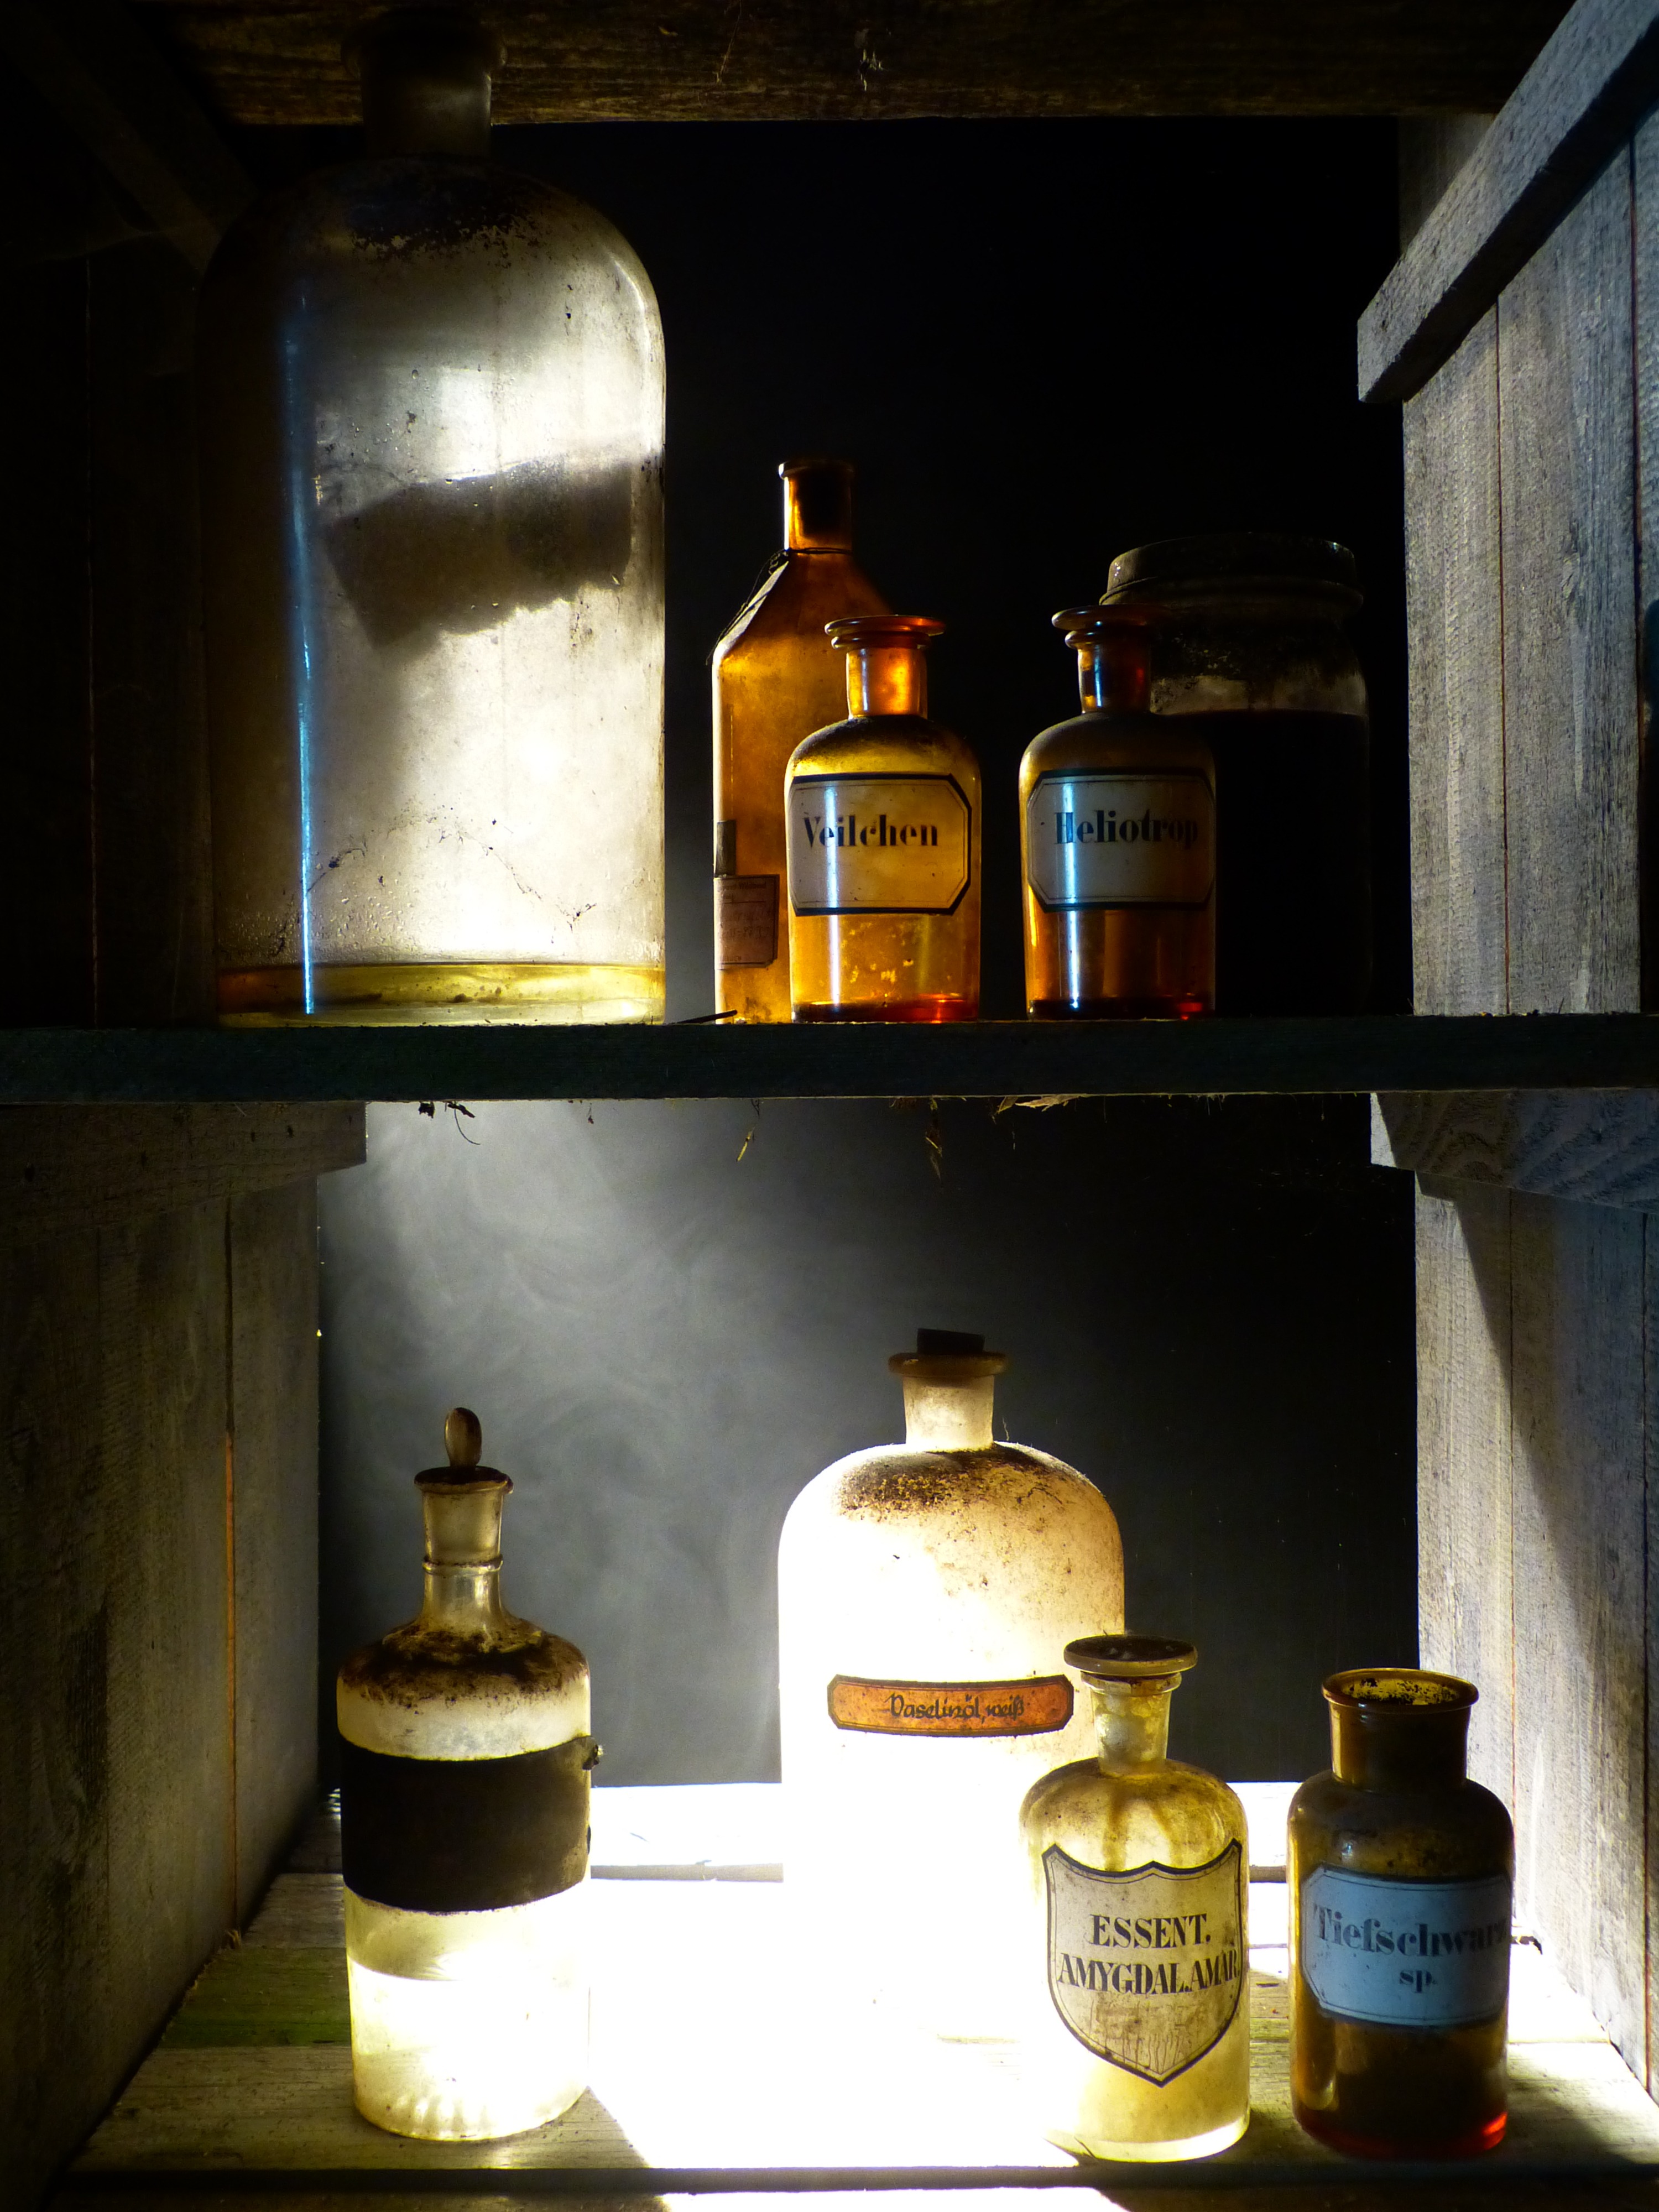
glass, old, decoration, brown, bottle, lighting, still life, alcohol, glass bottle, transparent, whisky, liqueur, back light, still life photography, distilled beverage, pharmacy bottle